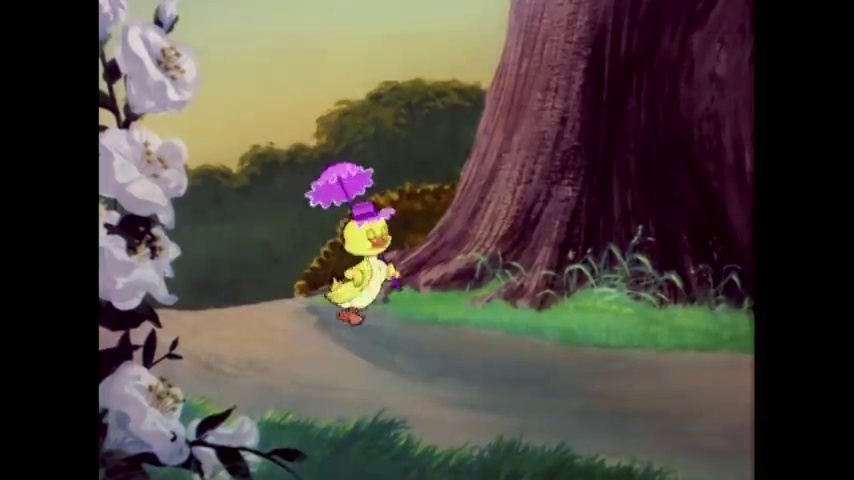
Portrait style: Cartoon Portrait